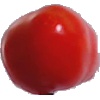
Label: Tomato 2